Yoruba clothing

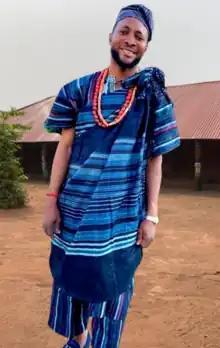
Pakaja

Fila: These are Yoruba men's caps. They include Fila Abeti Aja, fila Gobi and Fila Kufi. Fila abeti Aja is styles with two "handles" that can be moved, Fila Gobi has a dropped side while Fila Kufi is from the Islamic religion.